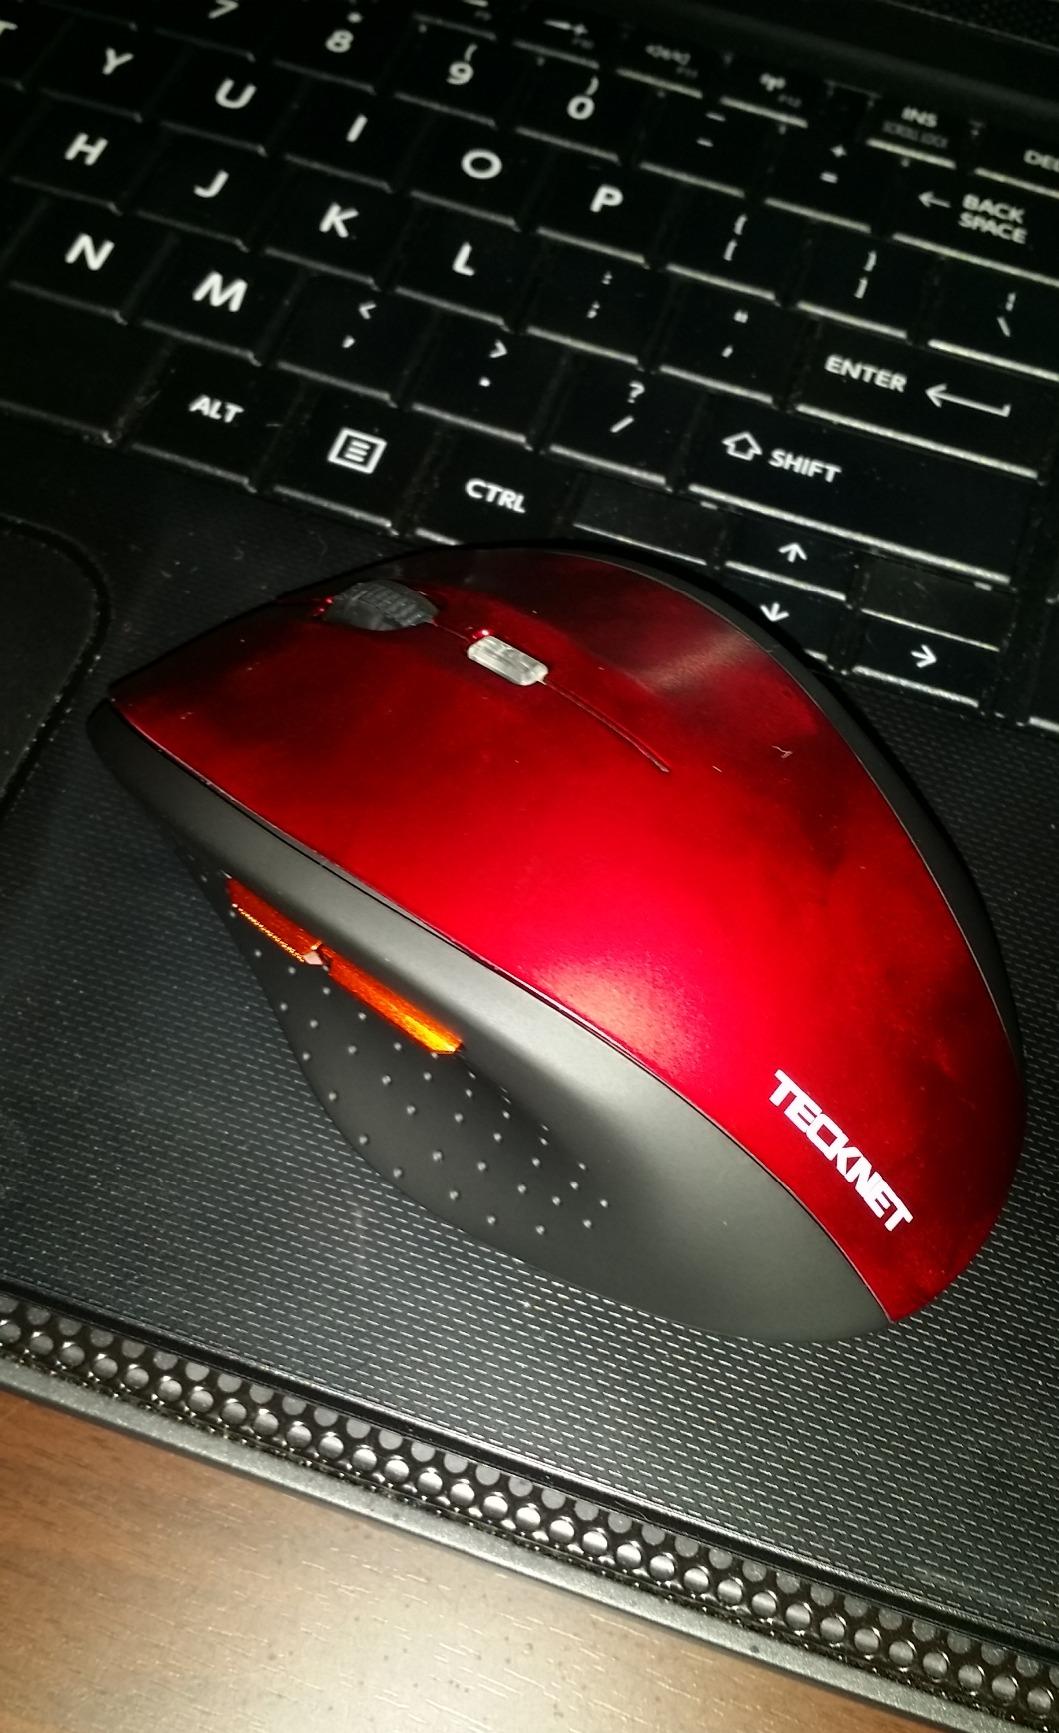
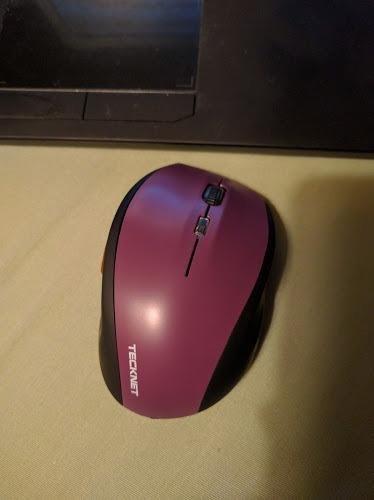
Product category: mouse
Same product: no